Strange Blood

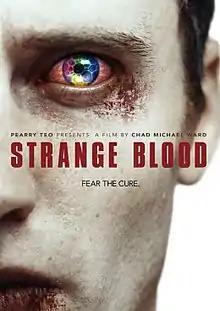
theatrical release poster

Strange Blood is a 2015 science fiction horror film directed and written by Chad Michael Ward and starring Robert Brettenaugh and Alexandra Bard. It received its world premiere on 30 January 2015 in Turkey and in the United States in April 2015.